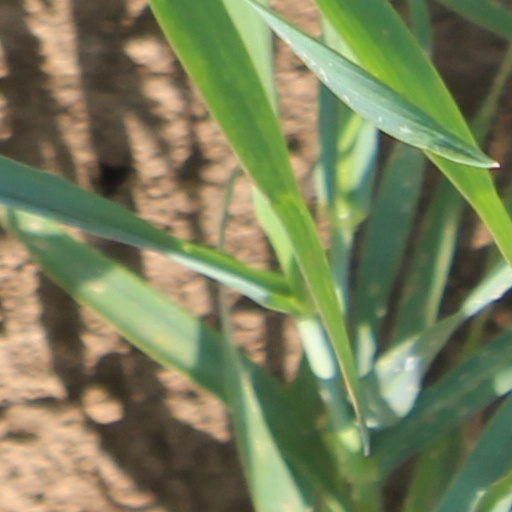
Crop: wheat